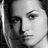
Emotion: neutral